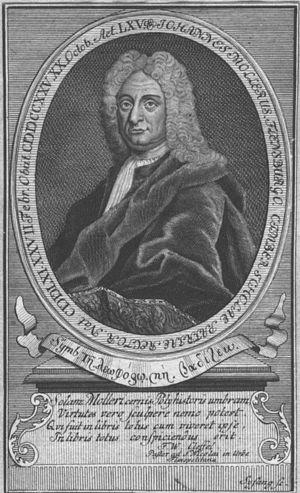
Johannes Moller est un piétiste allemand, directeur de l'École latine de Flensbourg et auteur d'une remarquable biographie des savants d'Allemagne du Nord, Cimbria literata.